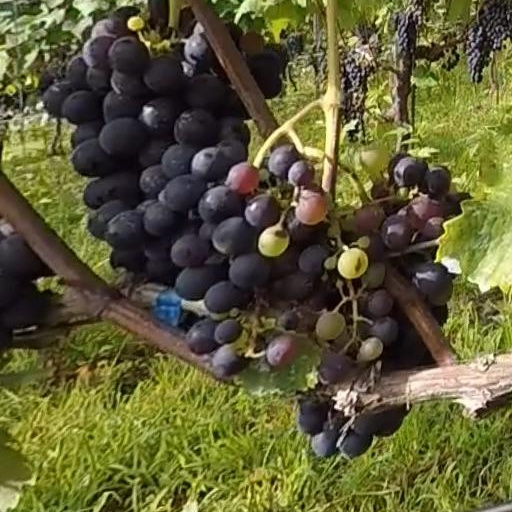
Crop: grape